Veil of Veronica

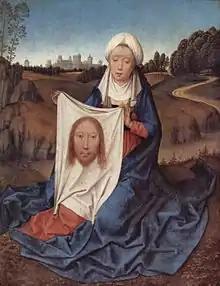
Veronica holding her veil, Hans Memling,

The Veil of Veronica, or (Latin for sweat-cloth), also known as the Vernicle, the Veronica and the Holy Face, is a Christian relic consisting of a piece of cloth said to bear an image of the Holy Face of Jesus produced by other than human means (an "acheiropoieton", "made without hand"). Various existing images have been claimed to be the original relic, as well as early copies of it; representations of it are also known as vernicles.